Alessandra Sardoni

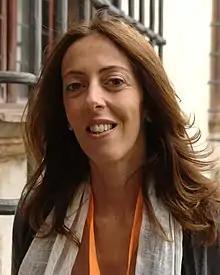

She studied with Tullio De Mauro and graduated with a degree in Philosophy of language. In 1991 Sardoni worked for the Naples section of la Repubblica. In March 1994, she became a member of the Lazio order of journalists. Sardoni became a political commentator and began working in television. She hosted "Otto e mezzo" and "Omnibus". Sardoni now works for La7 and is one of the leading faces of the network. She has also become a writer with two books to her name.